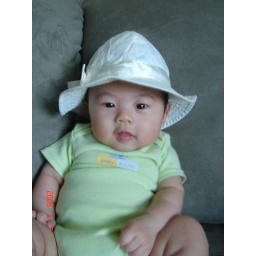
Me in my white hat